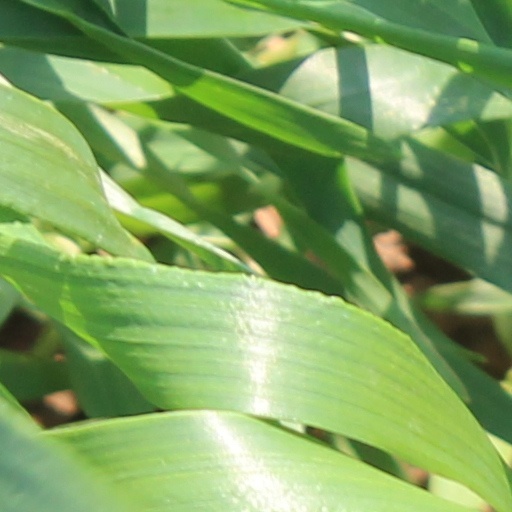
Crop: wheat